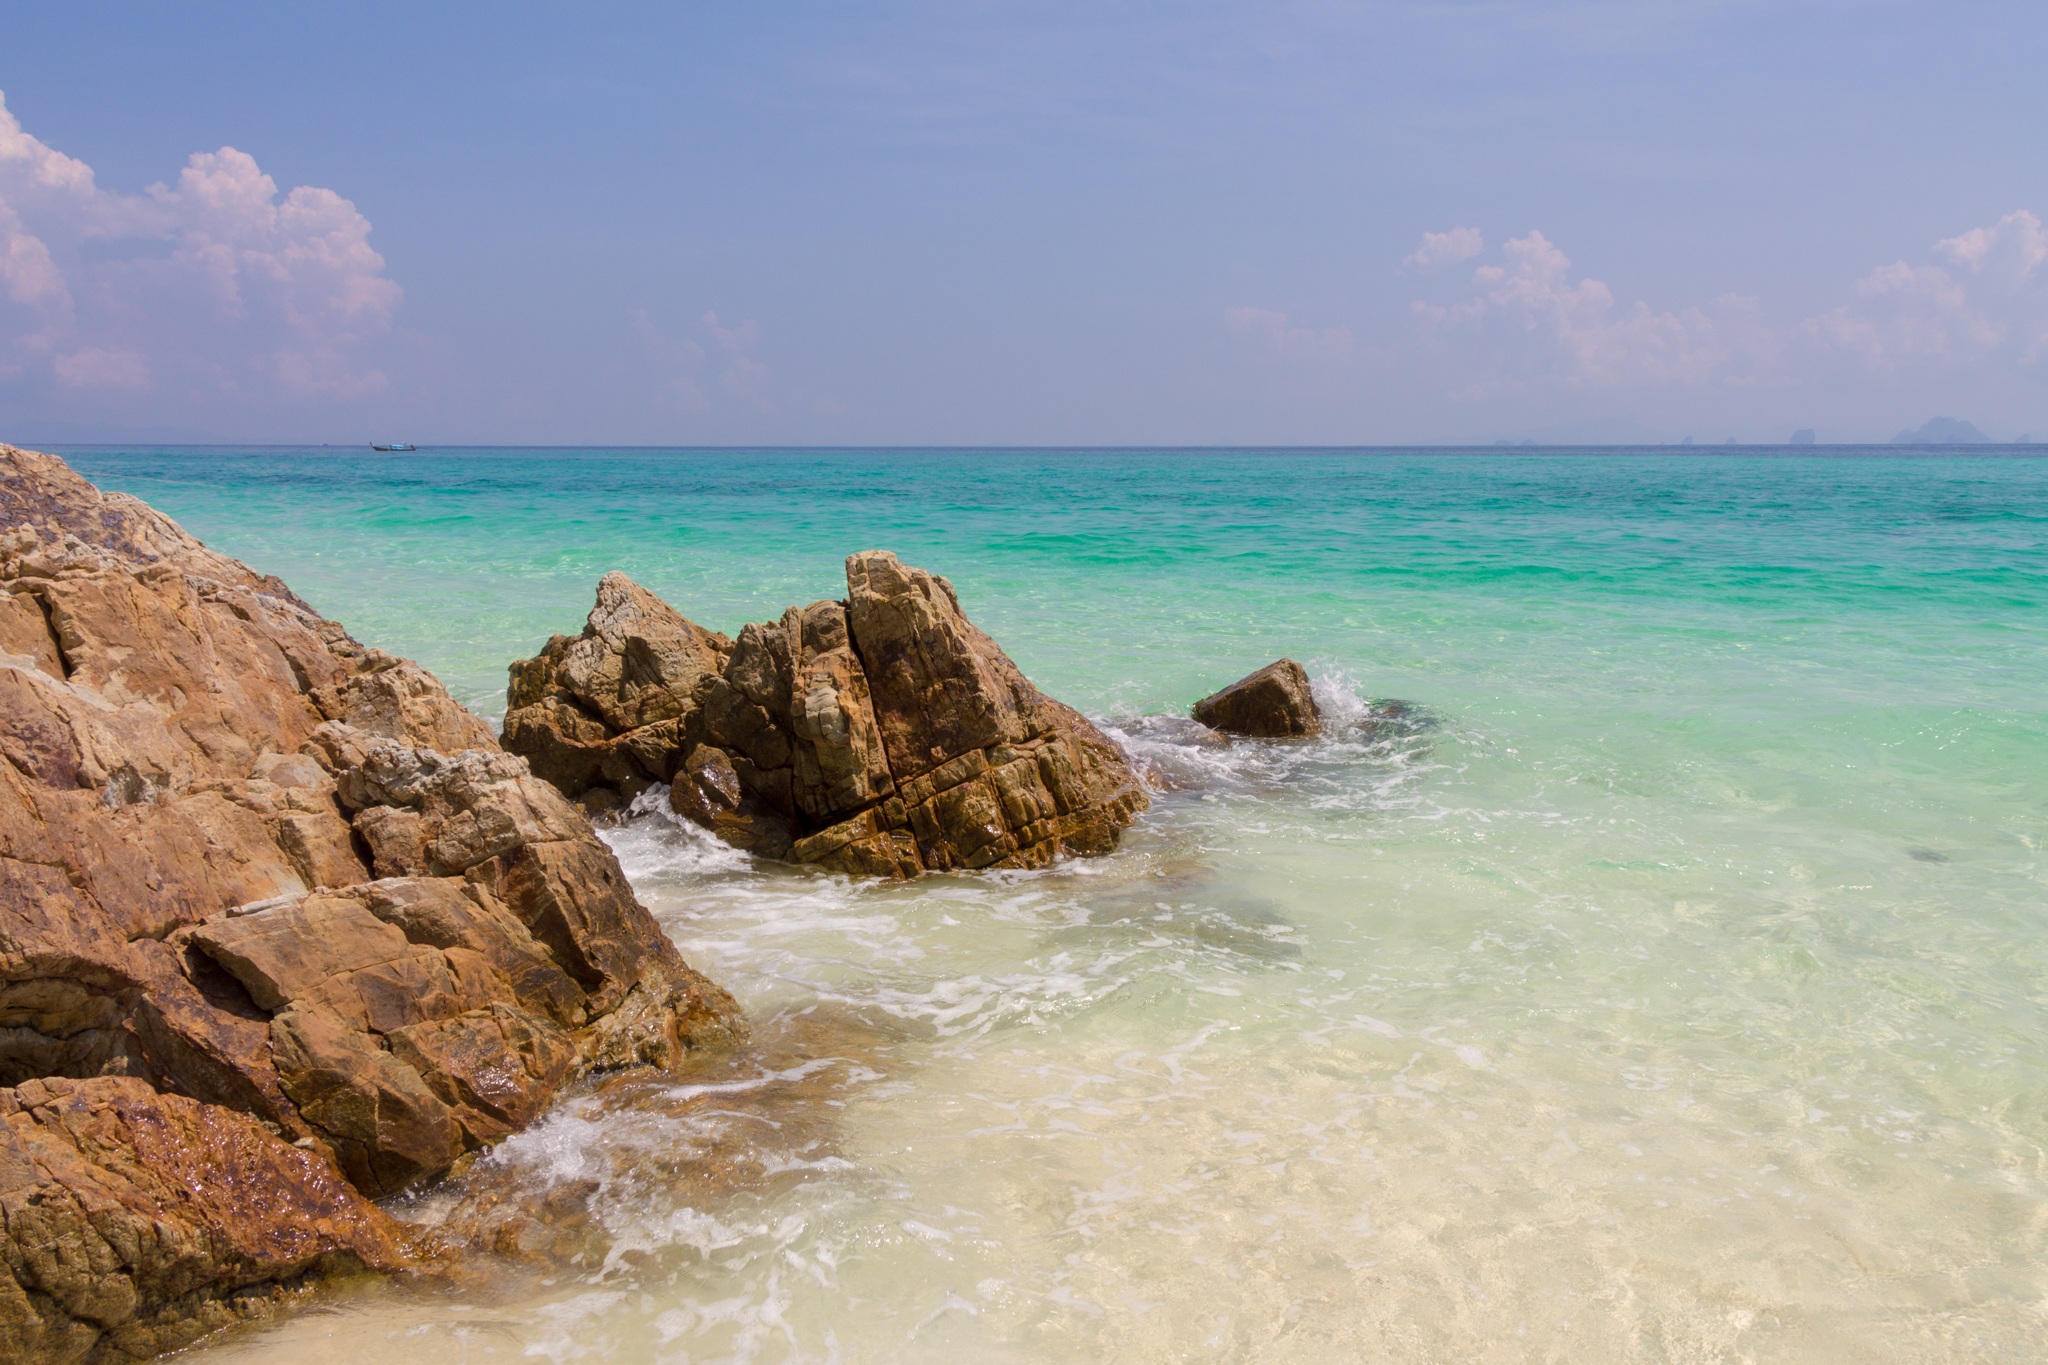
beach, landscape, sea, coast, water, nature, sand, rock, ocean, sky, sun, white, shore, wave, summer, vacation, cliff, cove, paradise, tropical, seascape, holiday, bay, island, terrain, material, body of water, sunny, cape, wind wave